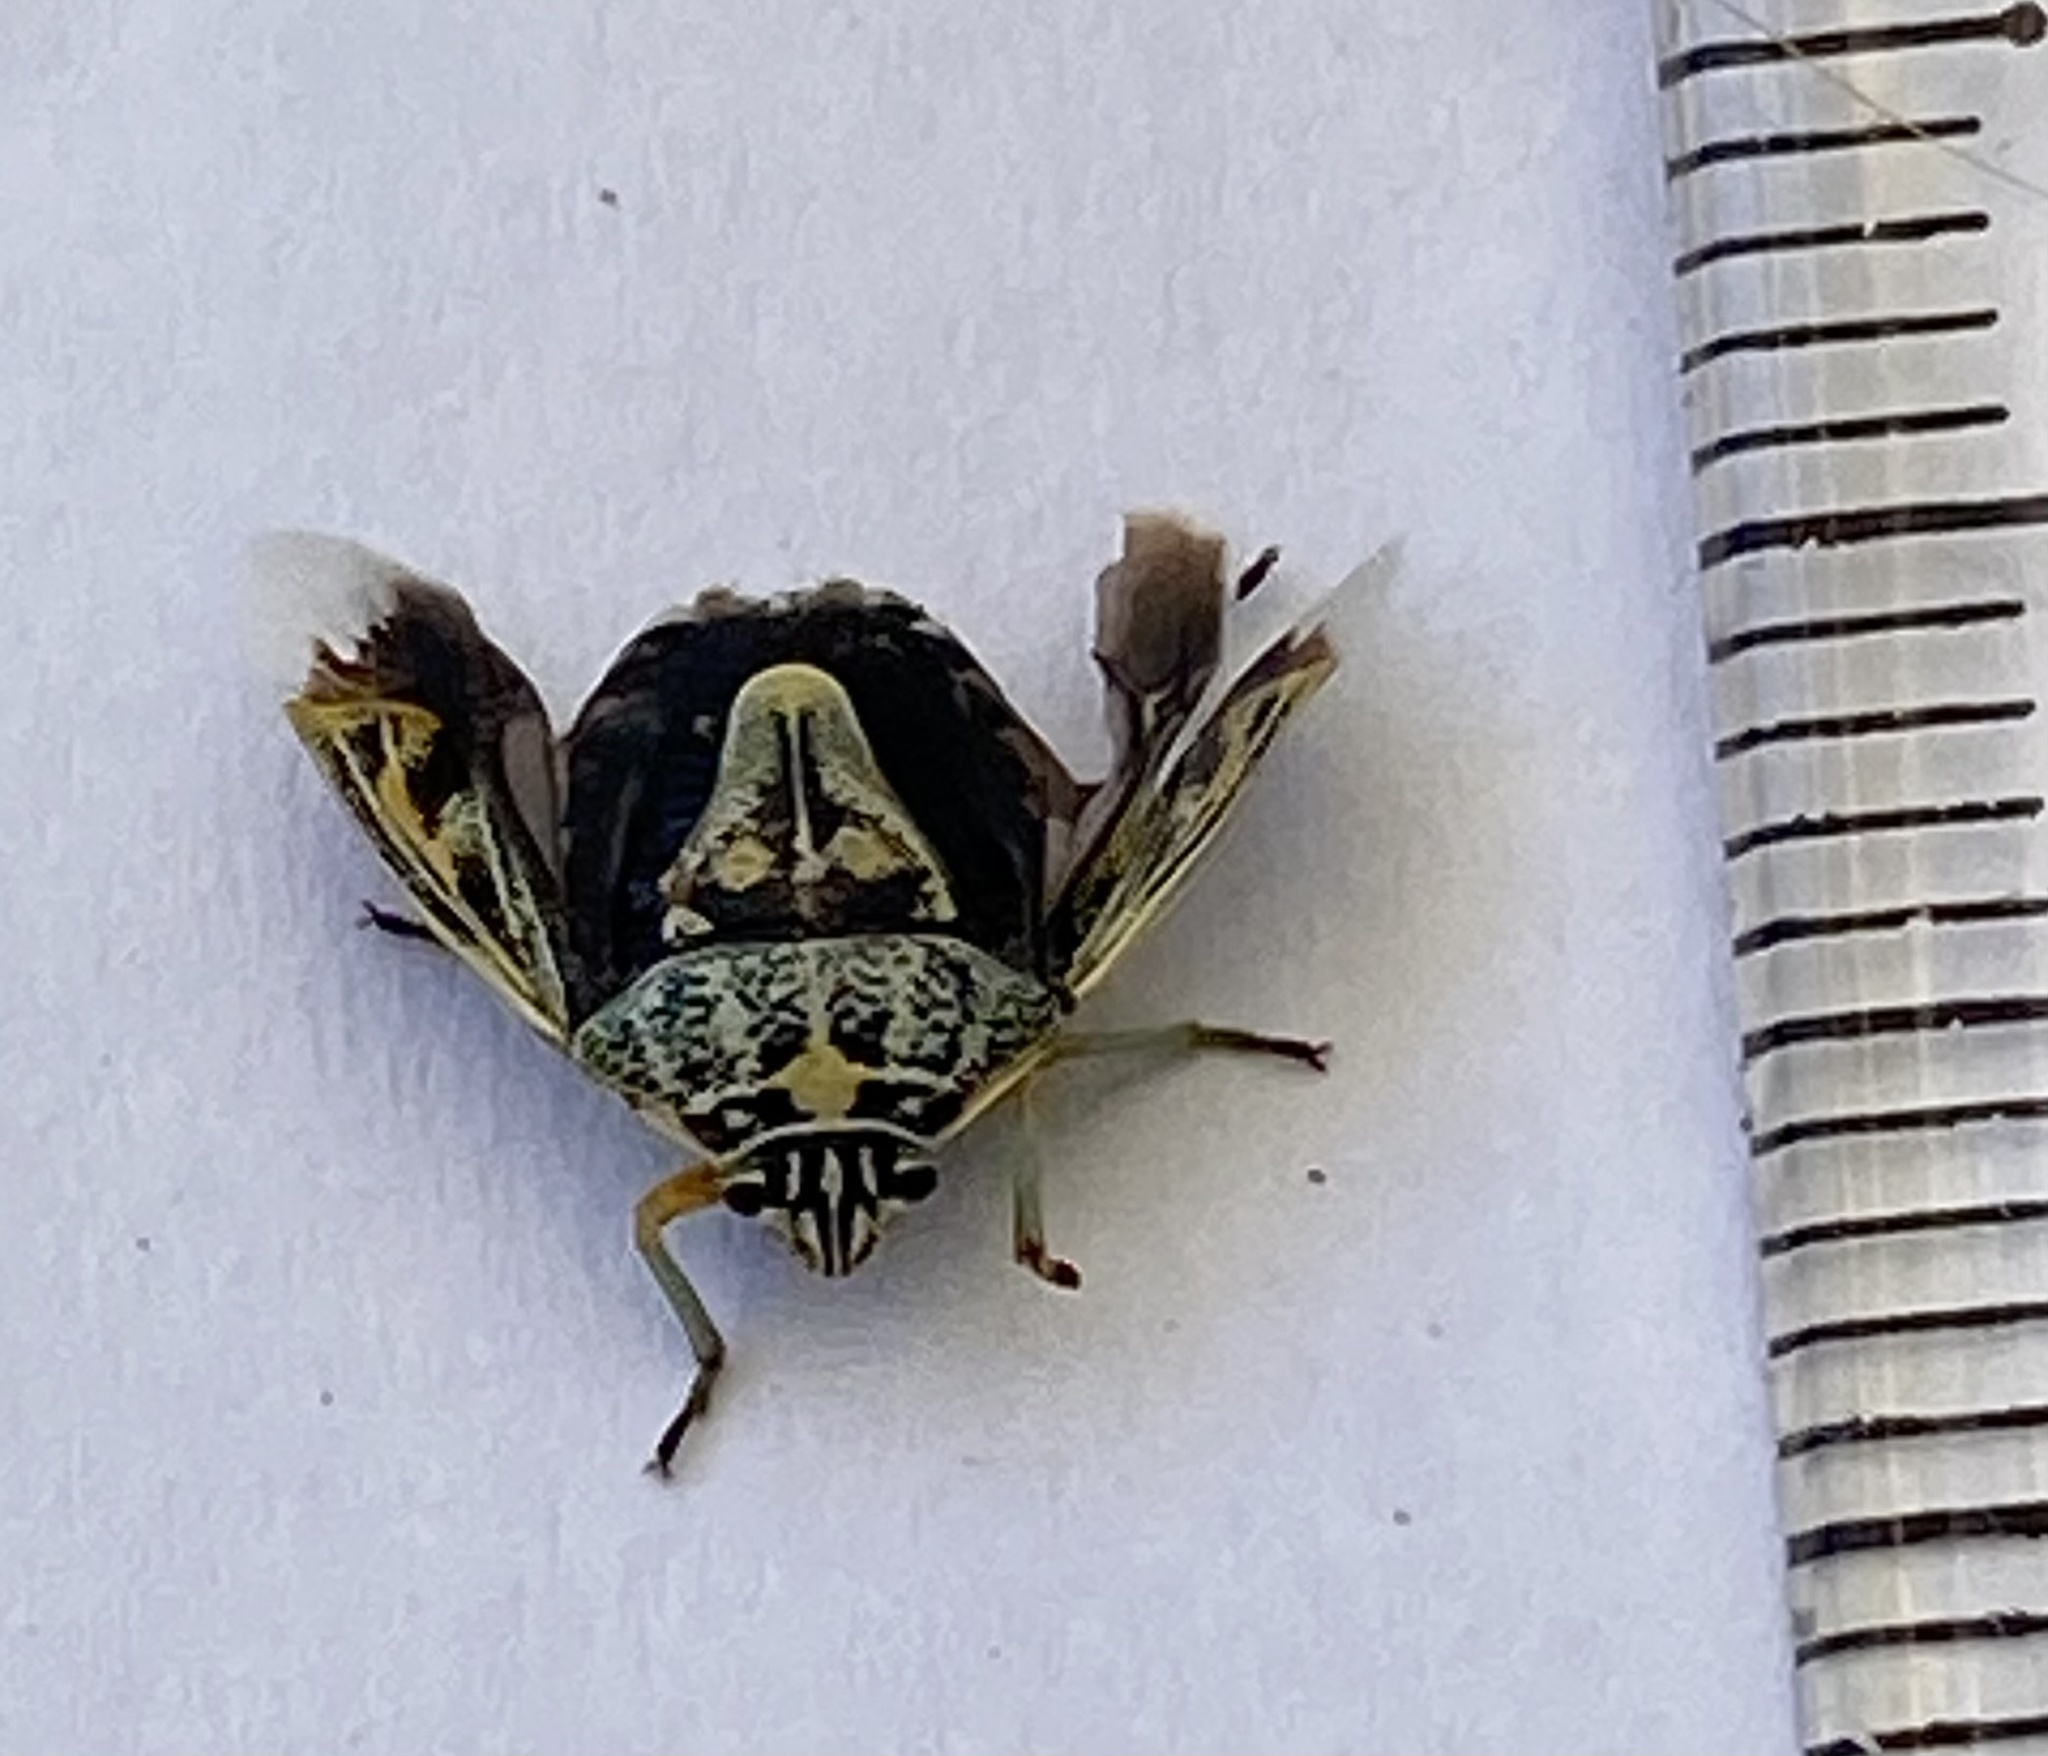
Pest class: stink_bug